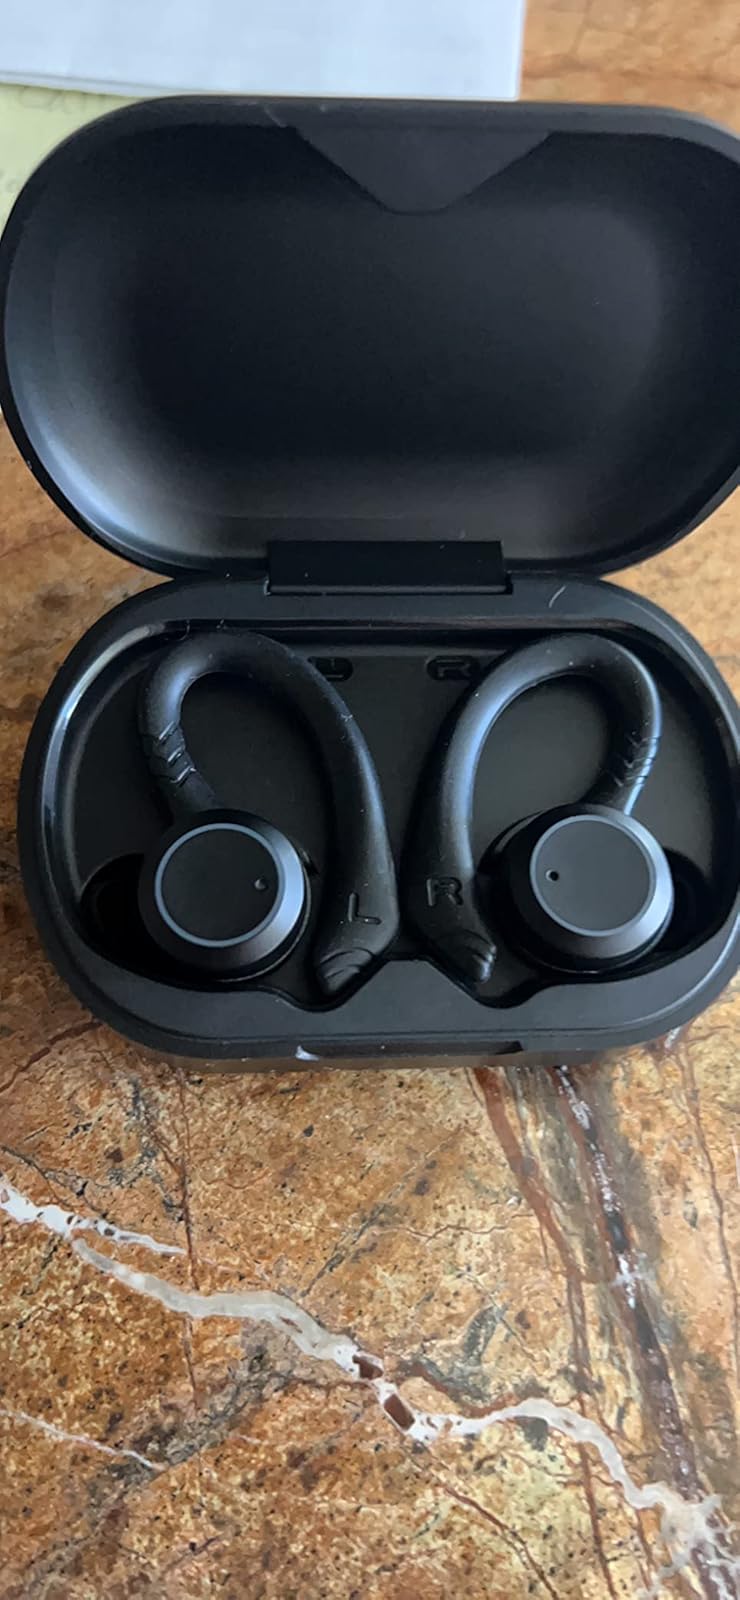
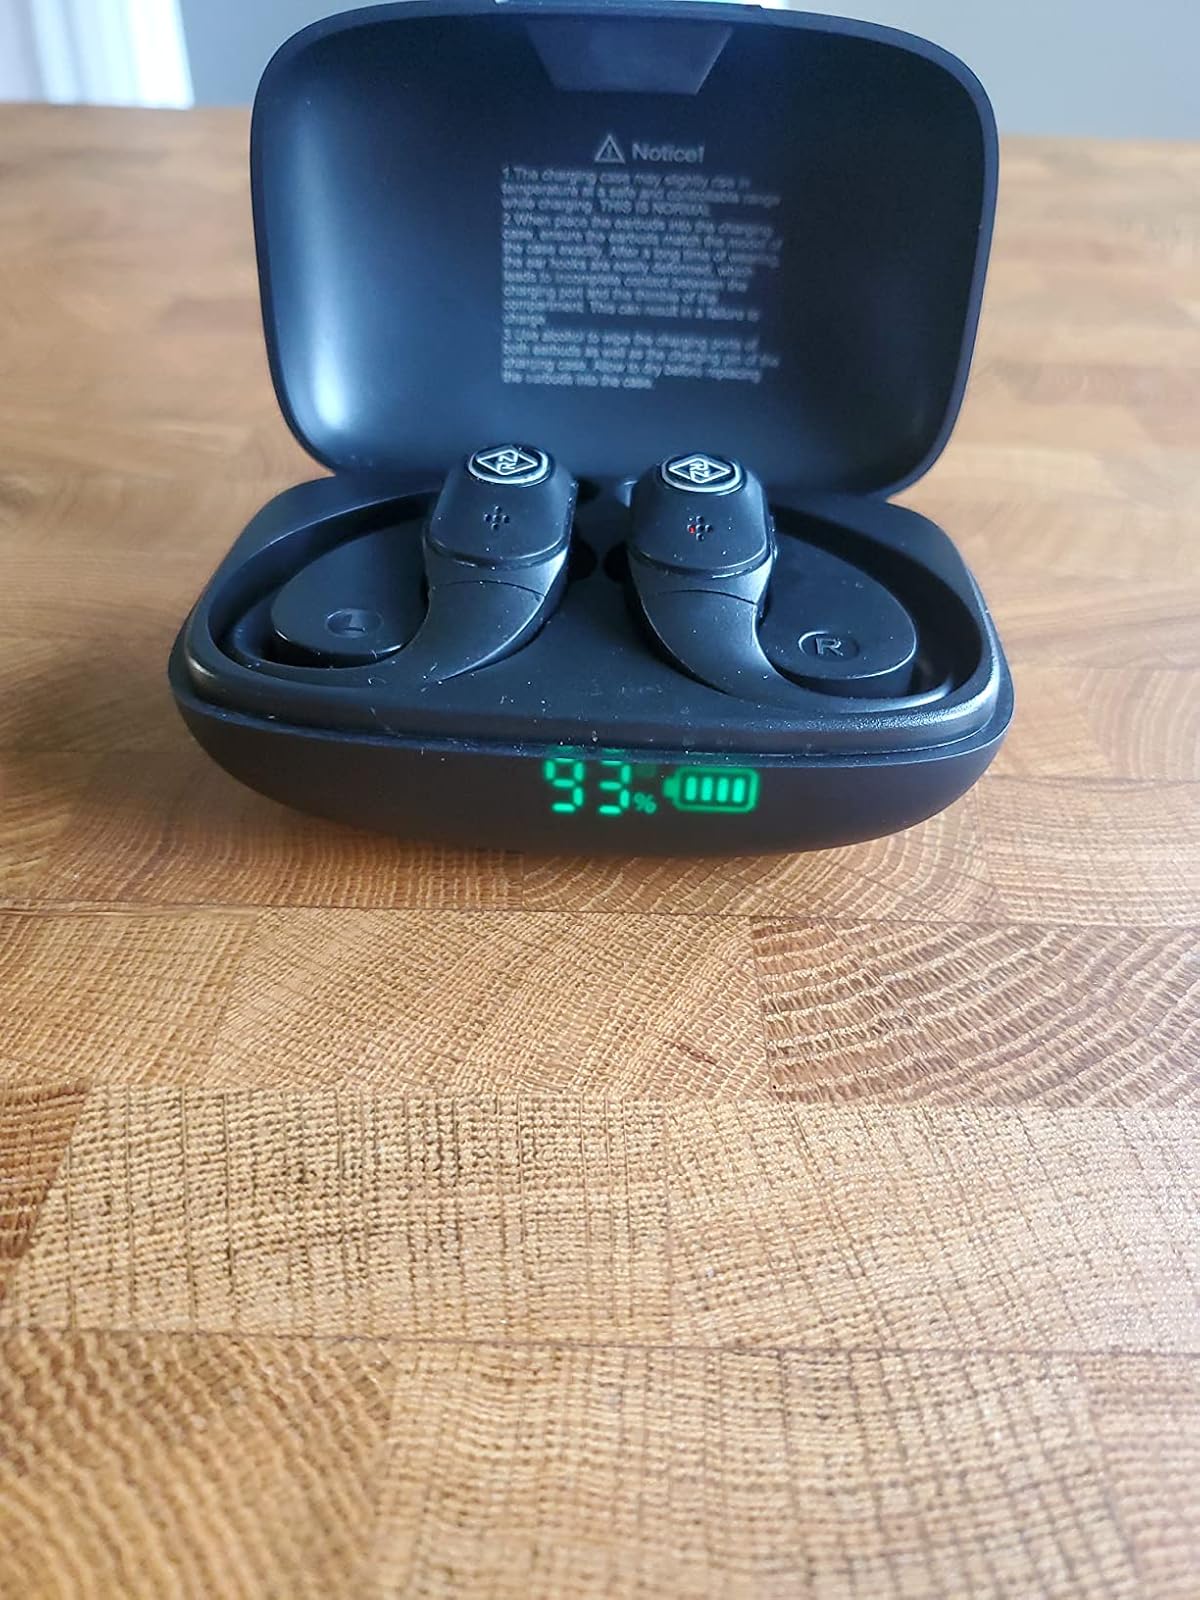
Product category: earbuds
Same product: no